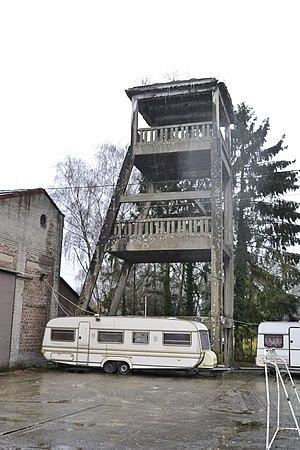
Ancien puits du Charbonnage de Halette à fr:Mons-lez-Liège, fr:Liège
La Société anonyme des Nouveaux Charbonnages de l'Arbre Saint-Michel est une ancienne société charbonnière de la région de Liège, dont la concession se situait en amont de Liège en rive gauche de la Meuse sur les territoires des anciennes communes de Flémalle, Saint-Georges-sur-Meuse, des Awirs et de Mons-lez-Liège, dorénavant essentiellement Flémalle. La concession se trouvait à l'ouest de celle de la Société anonyme des Charbonnages de Gosson-Kessales et à l'est de celle de la Société anonyme des Charbonnages de la Meuse.